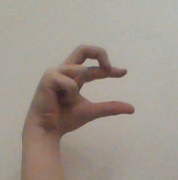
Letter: thal